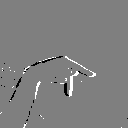
ASL letter: p